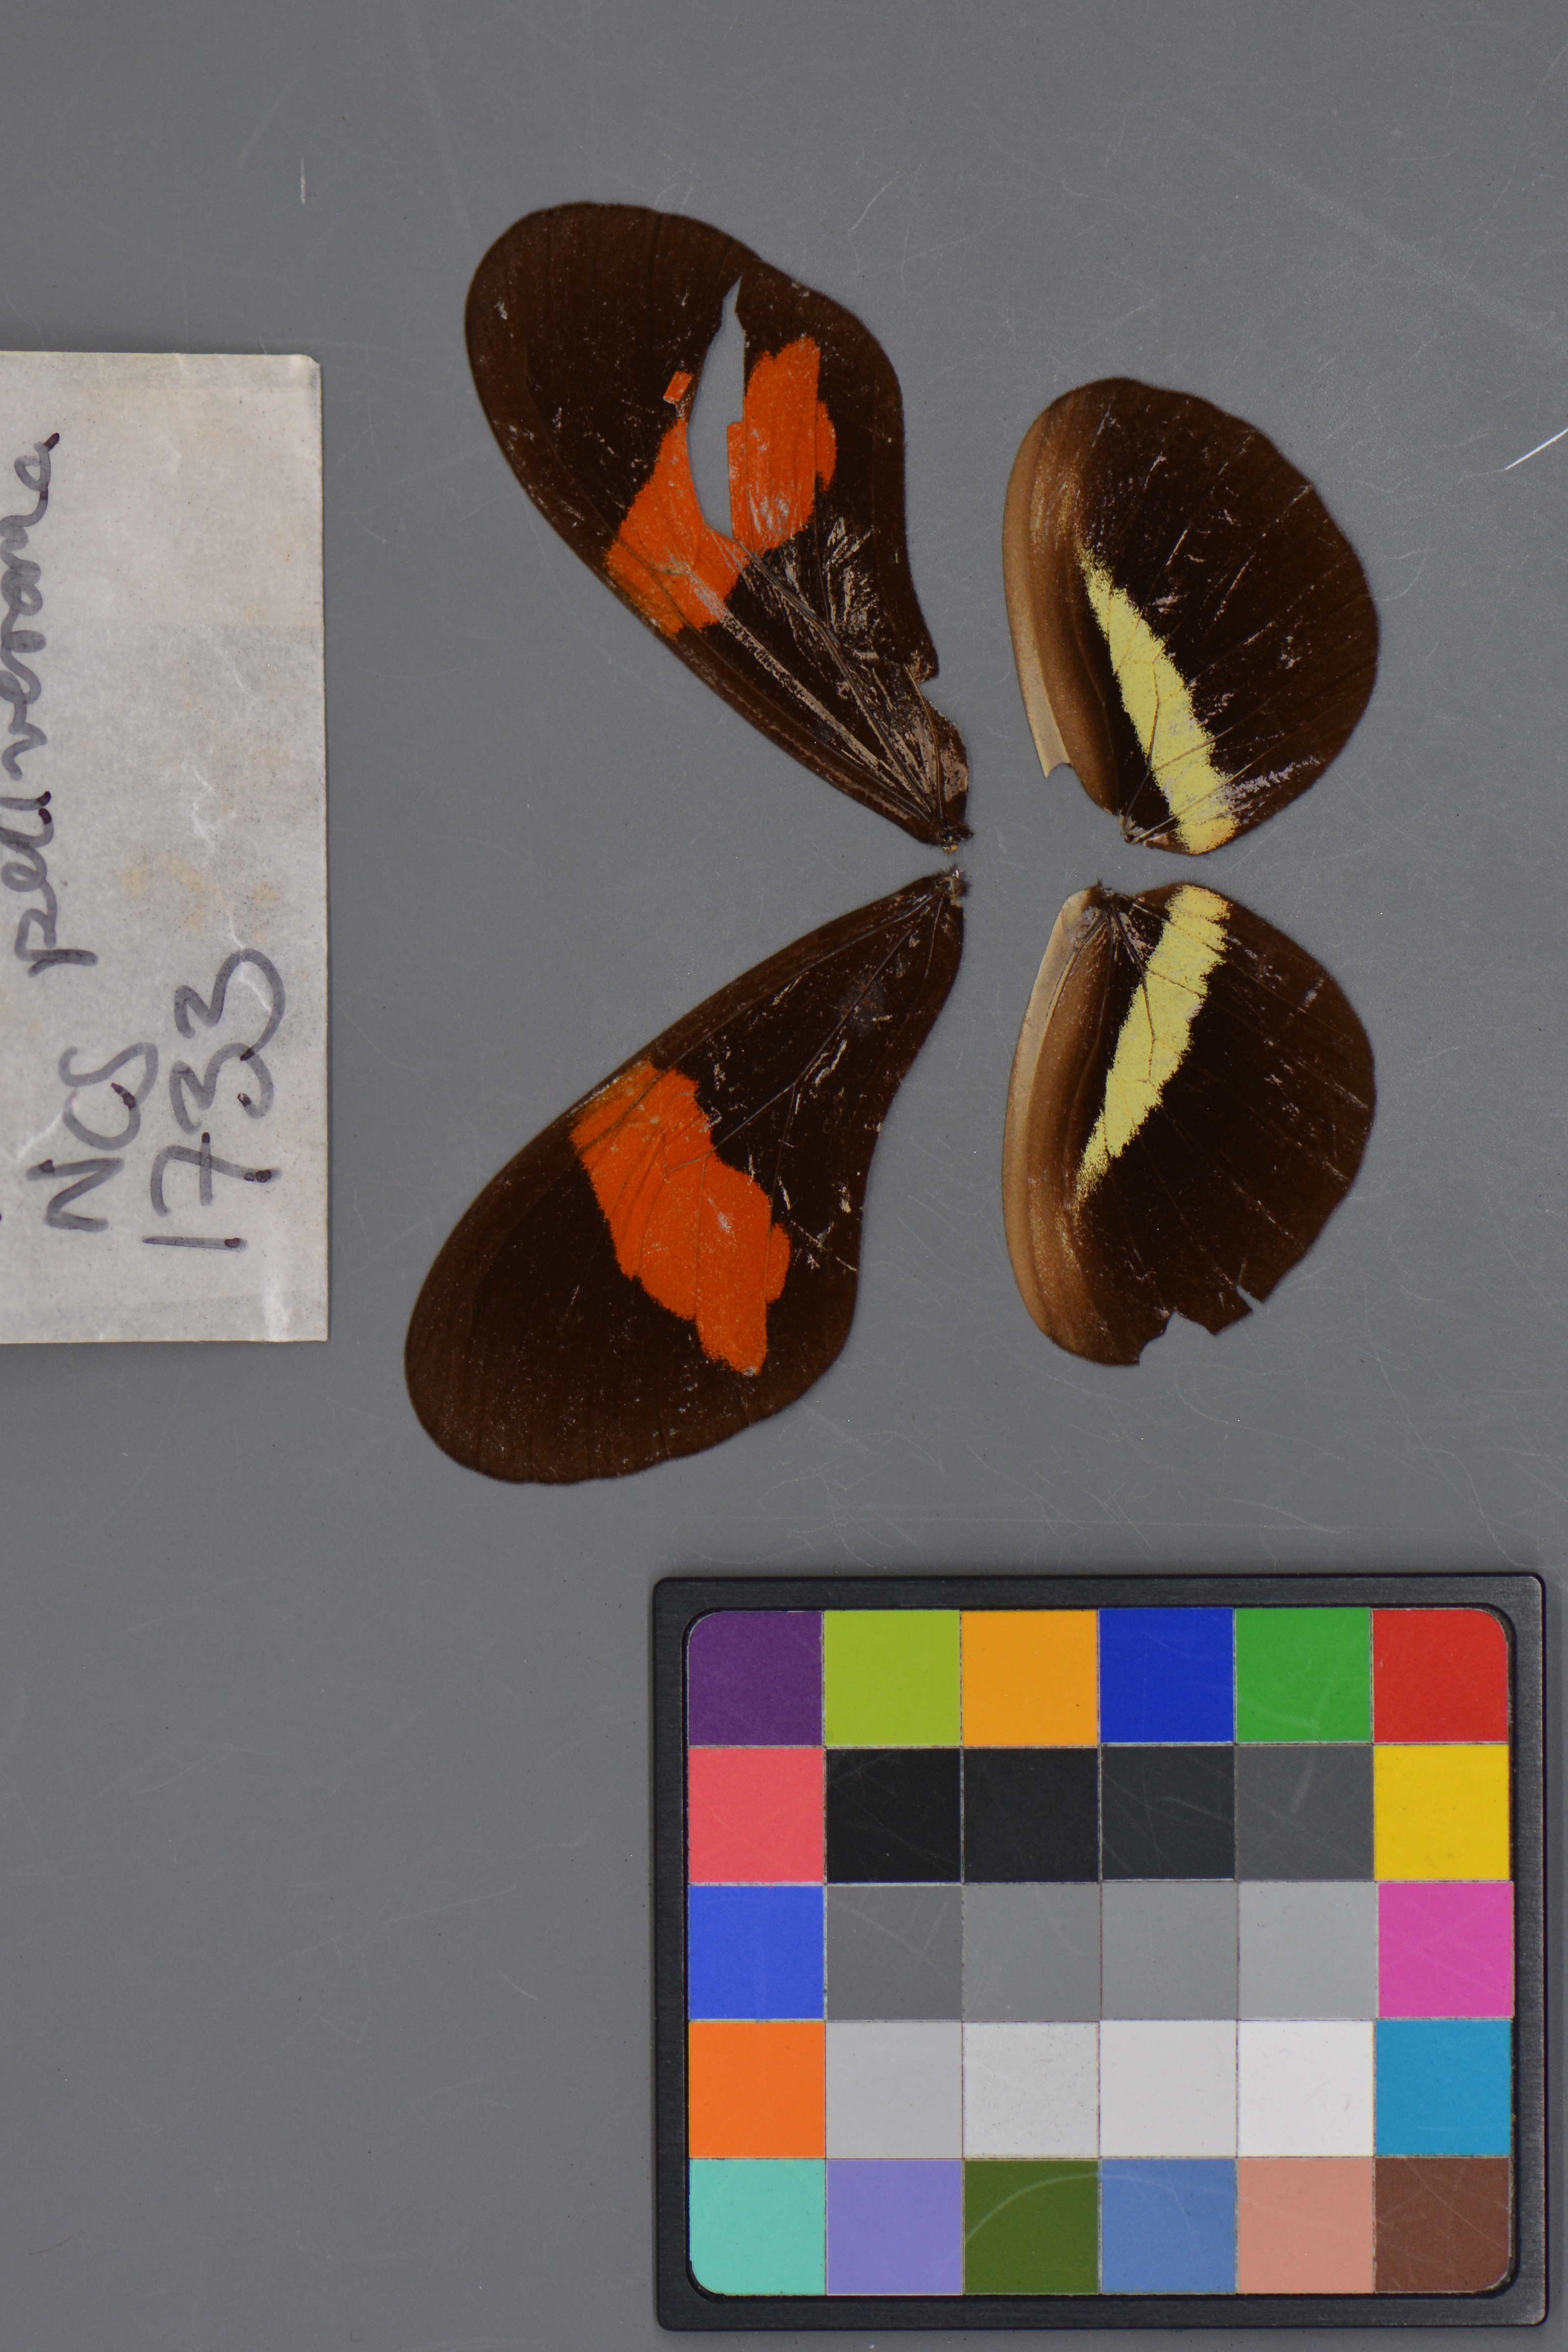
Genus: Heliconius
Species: erato
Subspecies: petiverana
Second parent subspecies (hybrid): hydara
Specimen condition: damaged